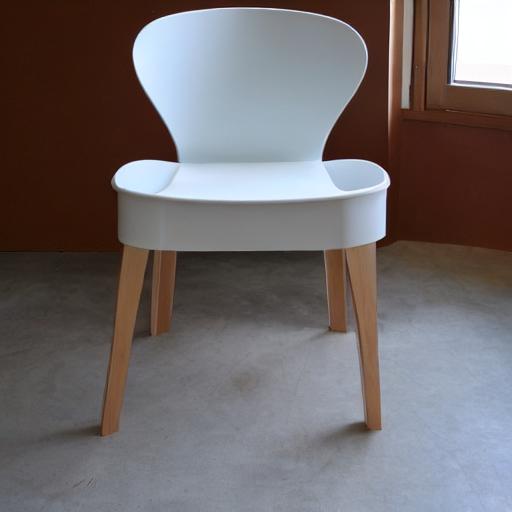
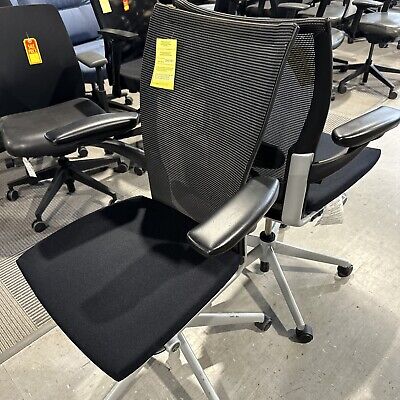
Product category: items_chair
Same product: no